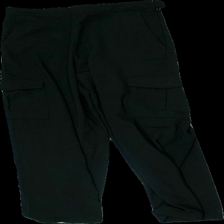
View: front
Type: Trousers
Category: Children
Brand: Lindex
Colors: Black
Material: 100% polyester
Cut: Regular
Size: 170
Season: All
Price range: 50-100
Recommended usage: Reuse
Description: washed out